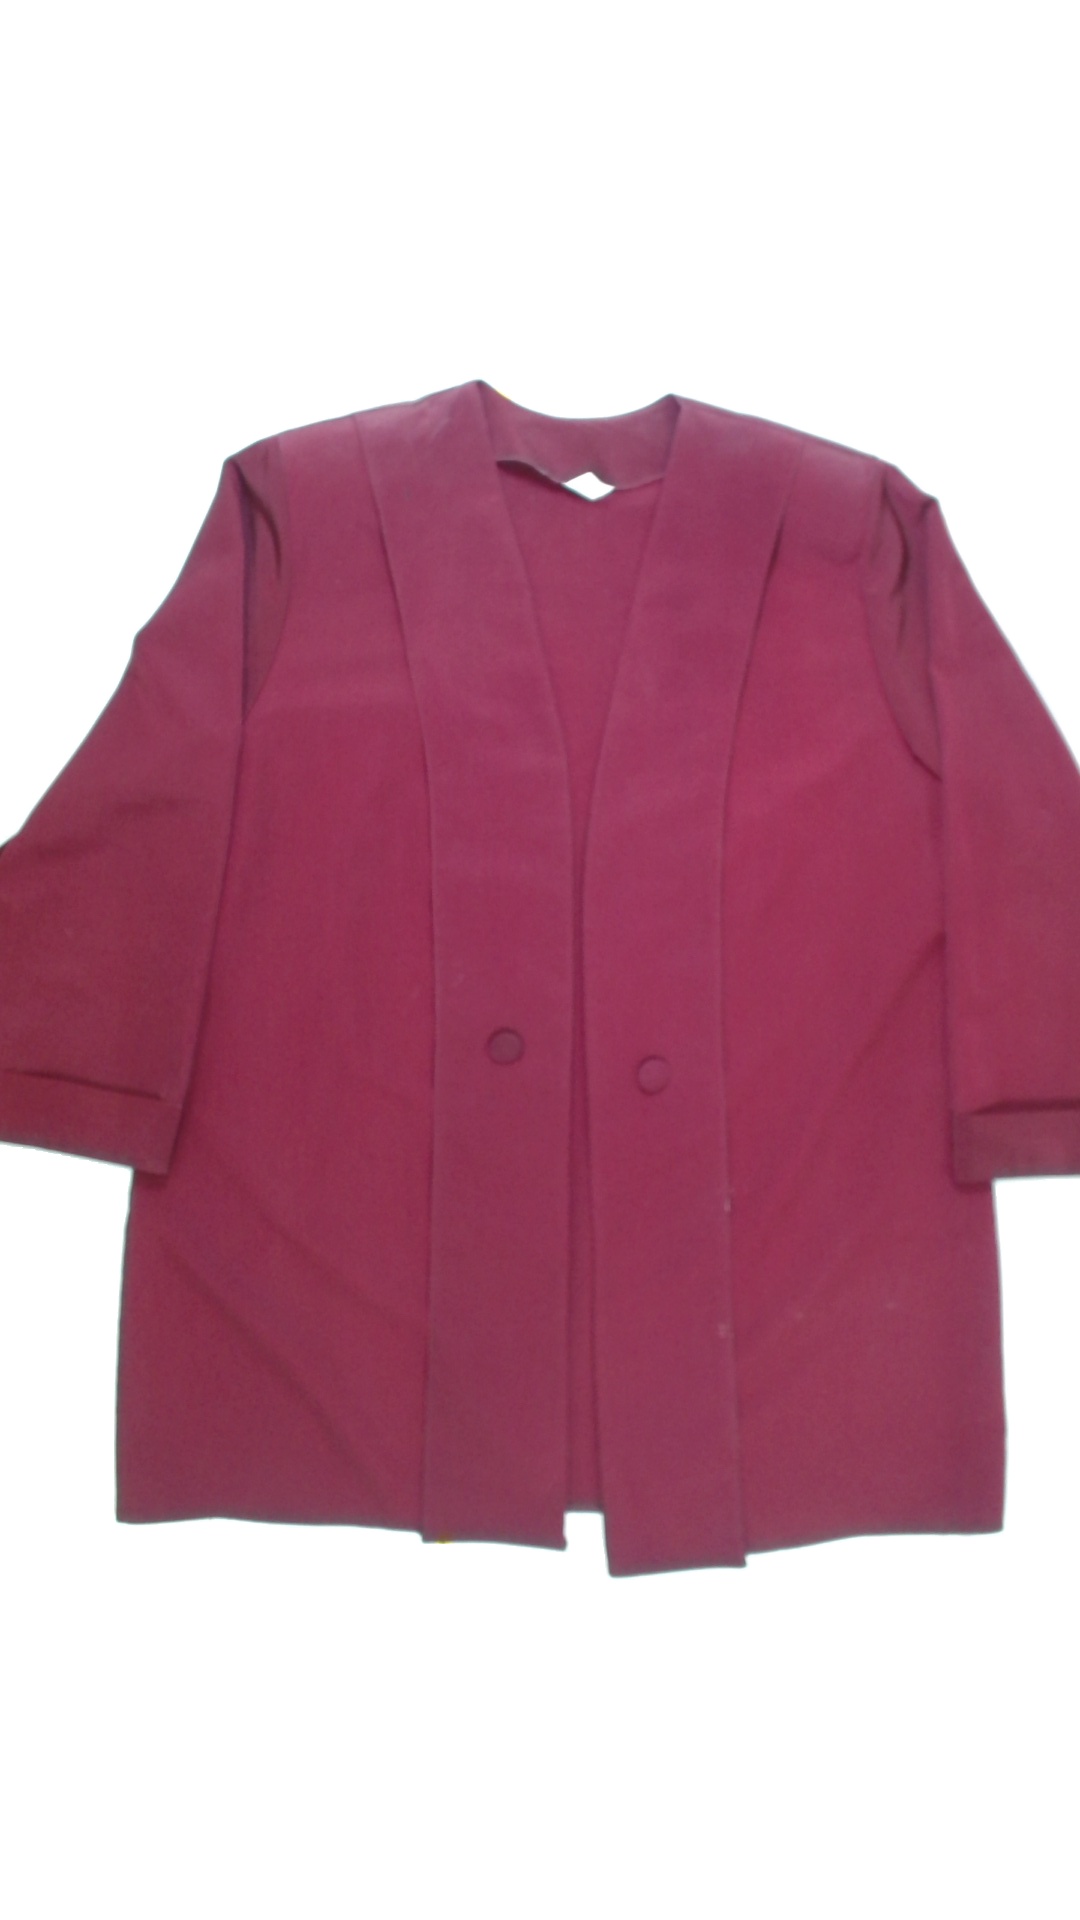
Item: Blazer (Ladies)
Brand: Not Applicable
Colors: Red
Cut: Regular
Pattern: Plain
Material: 50%cotton 50%polyester
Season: All
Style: No trend
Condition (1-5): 3
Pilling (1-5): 5
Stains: Yes
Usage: Export
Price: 100-150